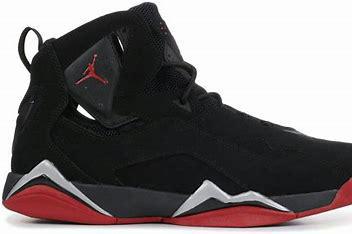
Brand: Jordan
Model: True Flight